List of accidents and incidents involving military aircraft (1980–1989)

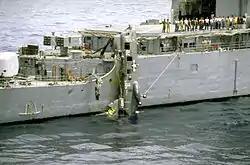
CH-46D of HC-11 after crashing on , 1985.

A-6E Intruder BuNo. 160994/'NJ-809' of VA-128, NAS Whidbey Island, Washington: Destroyed when crashed December 15, 1986, 10 miles south of the Boardman Navy Range, which is 5.5 miles South West of Boardman, Morrow County, Oregon. Both crew - Lt Commander Dave Vaughn (Pilot) and Lt (JG) Gary Abe (Bombardier/Navigator) - were killed.